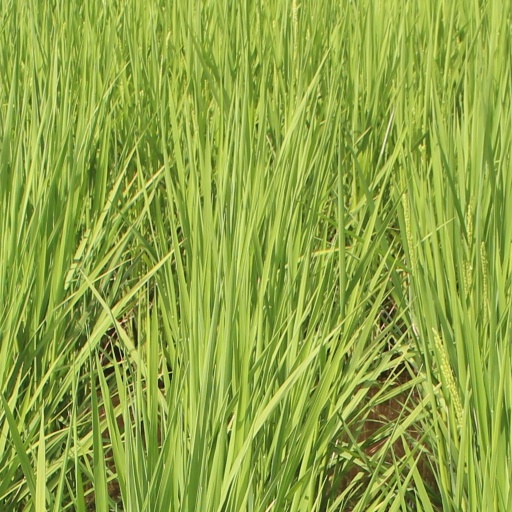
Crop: rice